Hamburg S-Bahn

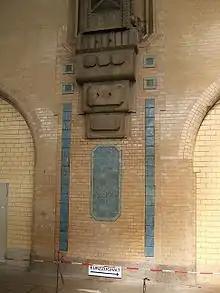
Detail of part of a wall in Hamburg Hauptbahnhof: bolts used to attach a mast for the overhead power lines.

The line was electrified with overhead lines supplying 6,600 V alternating current at 25 Hz. The electricity came from a coal-fired power station in "Leverkusenstraße" in Bahrenfeld, which also provided power to the Altona harbour railway.